Bram van der Vlugt

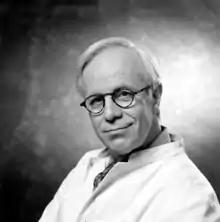
Bram van der Vlugt (1991)

Bram van der Vlugt (28 May 1934 – 19 December 2020) was a Dutch actor. He is known for playing the role of Sinterklaas for over two decades. He died on 19 December 2020, at the age of 86, after contracting COVID-19 during the COVID-19 pandemic in the Netherlands.